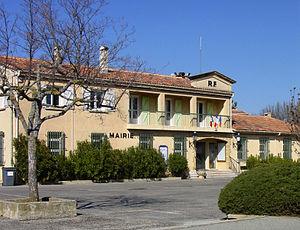
Nans-les-Pins est une commune française située dans le département du Var, en région Provence-Alpes-Côte d'Azur. Ce village est traversé par la route départementale 80.